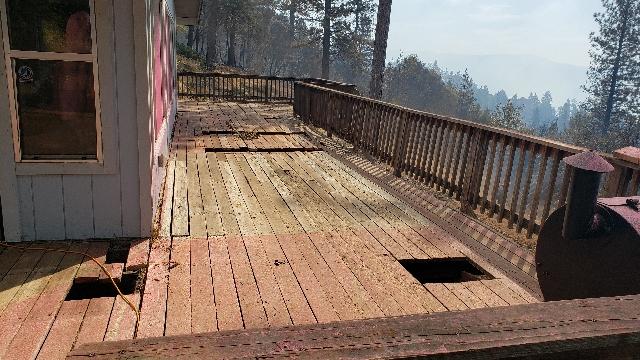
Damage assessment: affected